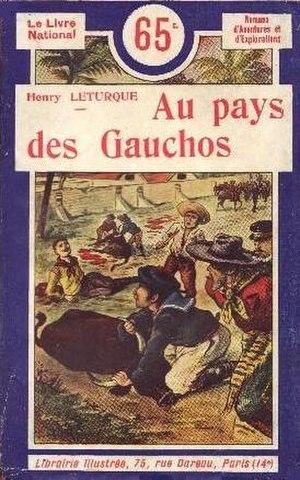
Couverture de Au pays des gauchos d'Henry Leturque, Paris, La Librairie illustrée [Editions Jules Tallandier], collection «
Les Éditions Tallandier sont une maison d'édition française créée en 1901. Elles succèdent à La Librairie illustrée, succédant elle-même à la Librairie Polo.
Les Éditions Tallandier sont une maison d'édition française créée en 1901. Elles succèdent à La Librairie illustrée, succédant elle-même à la Librairie Polo.